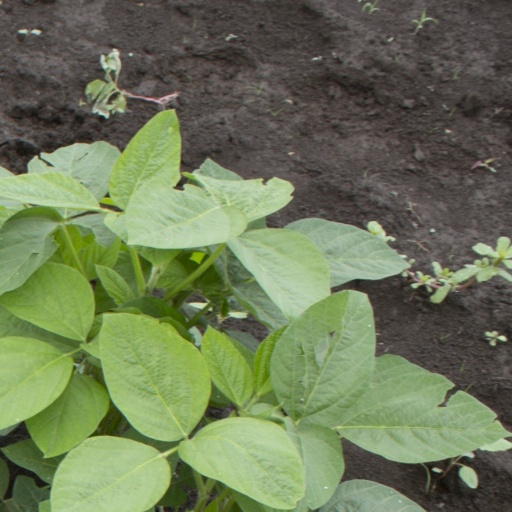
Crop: soybean